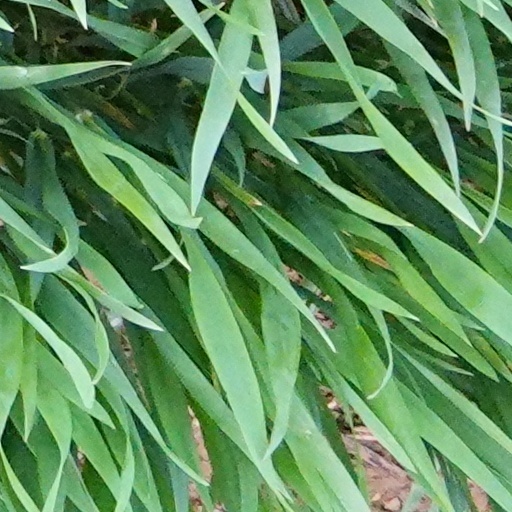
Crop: wheat